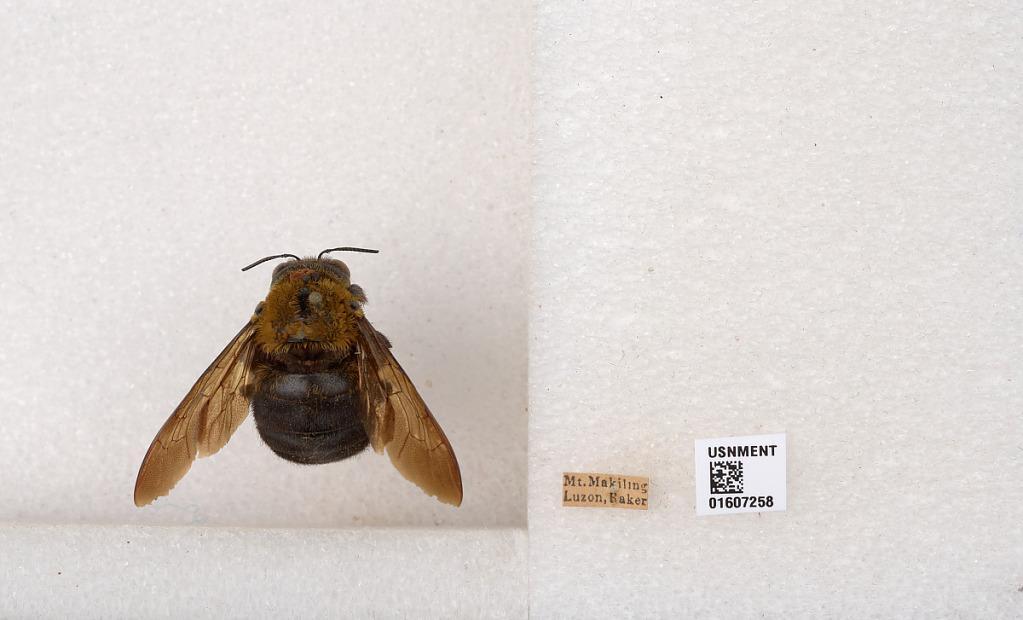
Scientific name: Xylocopa (Koptortosoma) cuernosensis (Cockerell)
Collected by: Baker
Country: Philippines
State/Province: Calabarzon
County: Laguna
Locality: Mt. Makiling Luzon
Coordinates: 14.13, 121.2